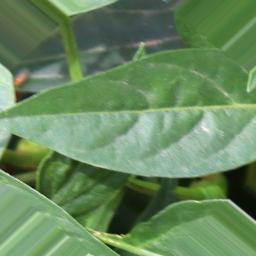
Label: healthy